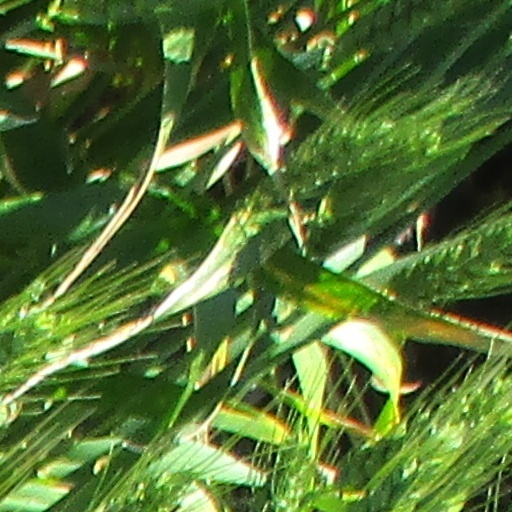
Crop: wheat